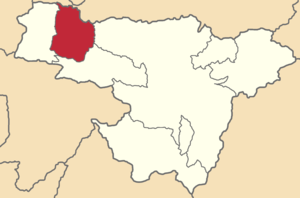
Pedro Vicente Maldonado est un canton d'Équateur situé dans la province de Pichincha.